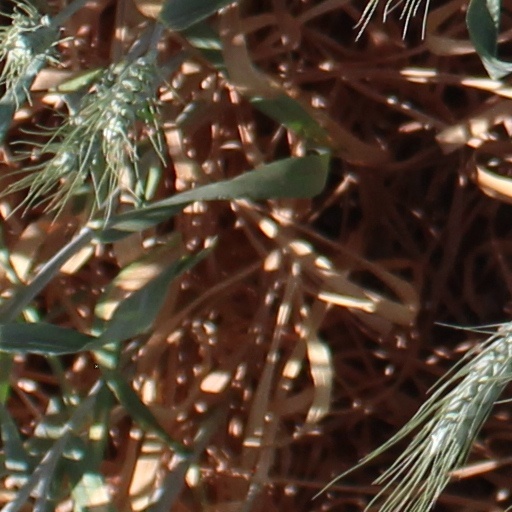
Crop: wheat